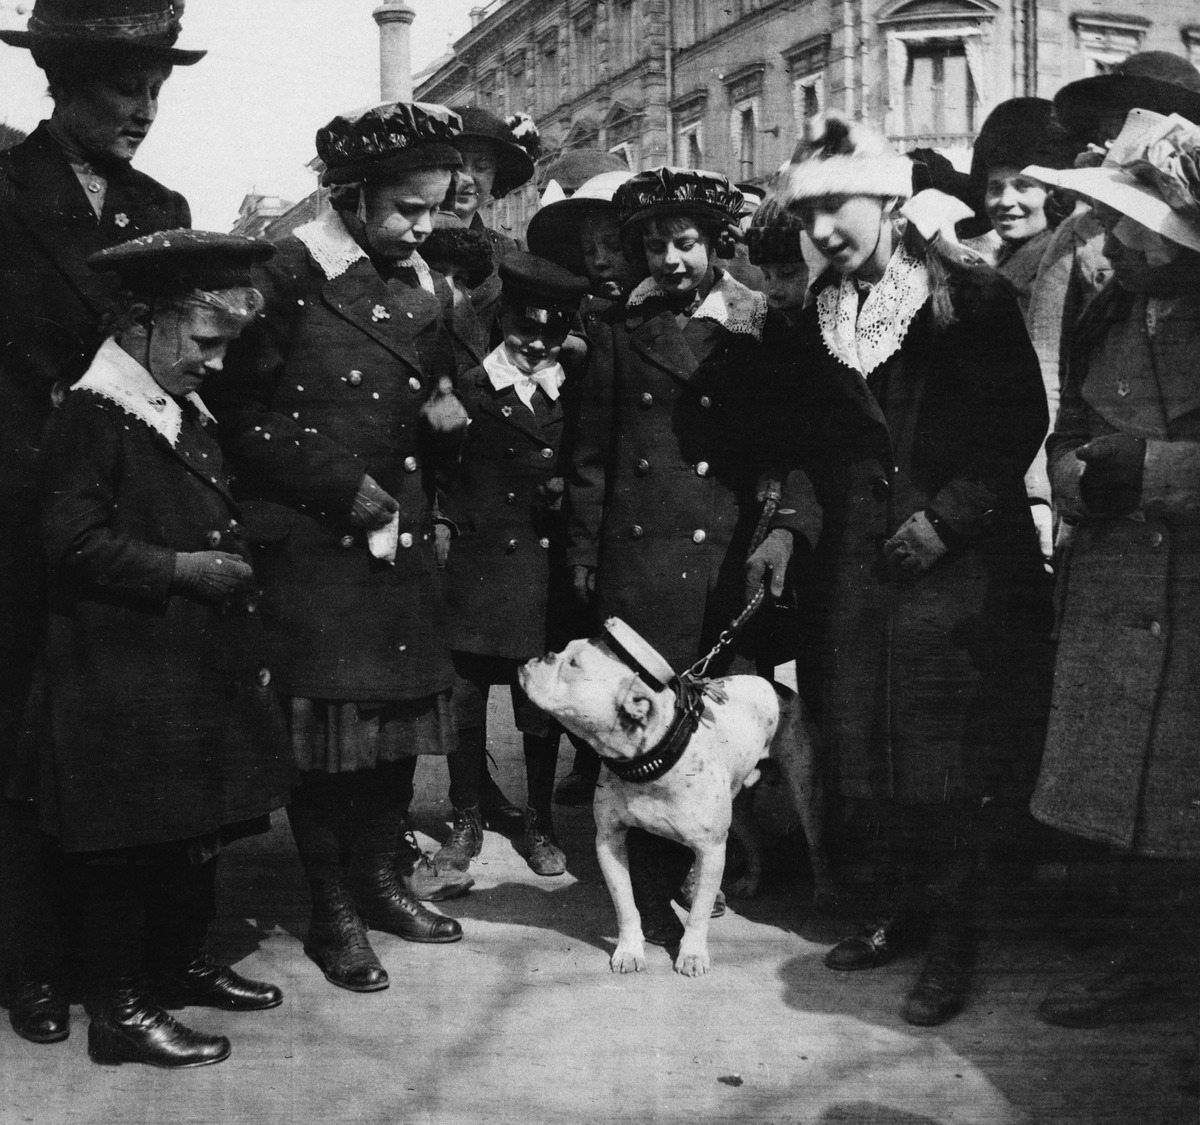
Vapun viettoa Kauppatorilla
sisällön kuvaus: Vapun viettoa Kauppatorilla. mustavalkoinen
Kuvaaja: Timiriasew, Ivan, valokuvaaja
Ajankohta: kuvausaika 1914 -1918
Paikka: Suomi, Uusimaa, Helsinki, Kaartinkaupunki Helsinki, Pohjoisesplanadi 17. Unioninkatu 23
Aiheet: vuotuisjuhlat vappu, pukeutuminen, lapset, tytöt, pojat, lemmikkieläimet koirat